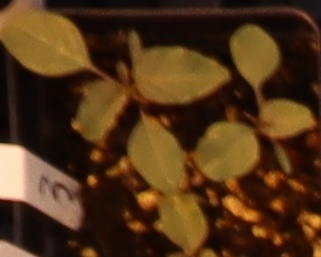
Label: Redroot Pigweed